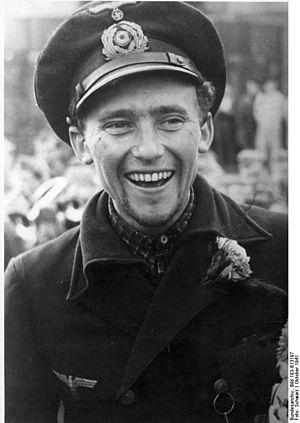
Friedrich Guggenberger était un commandant de U-Boot pendant la Seconde Guerre mondiale. Il totalise 17 navires coulés et 1 endommagé avant d'être capturé en 1943 lorsque son U-Boot est coulé par la marine américaine au large des côtes du Brésil.
Le Unterseeboot 81 était un U-boot type VII C de la Kriegsmarine pendant la Seconde Guerre mondiale.